LGBTQ rights in the United States

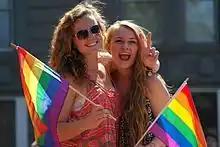
Two women at the Capital Pride Parade, Washington, DC (2014)

Public opinion of same-sex marriage in the United States has changed significantly since the late 1980s; in the early 2020s, an overwhelming majority of Americans approved of the legality of these marriages, with younger people more likely to express support.